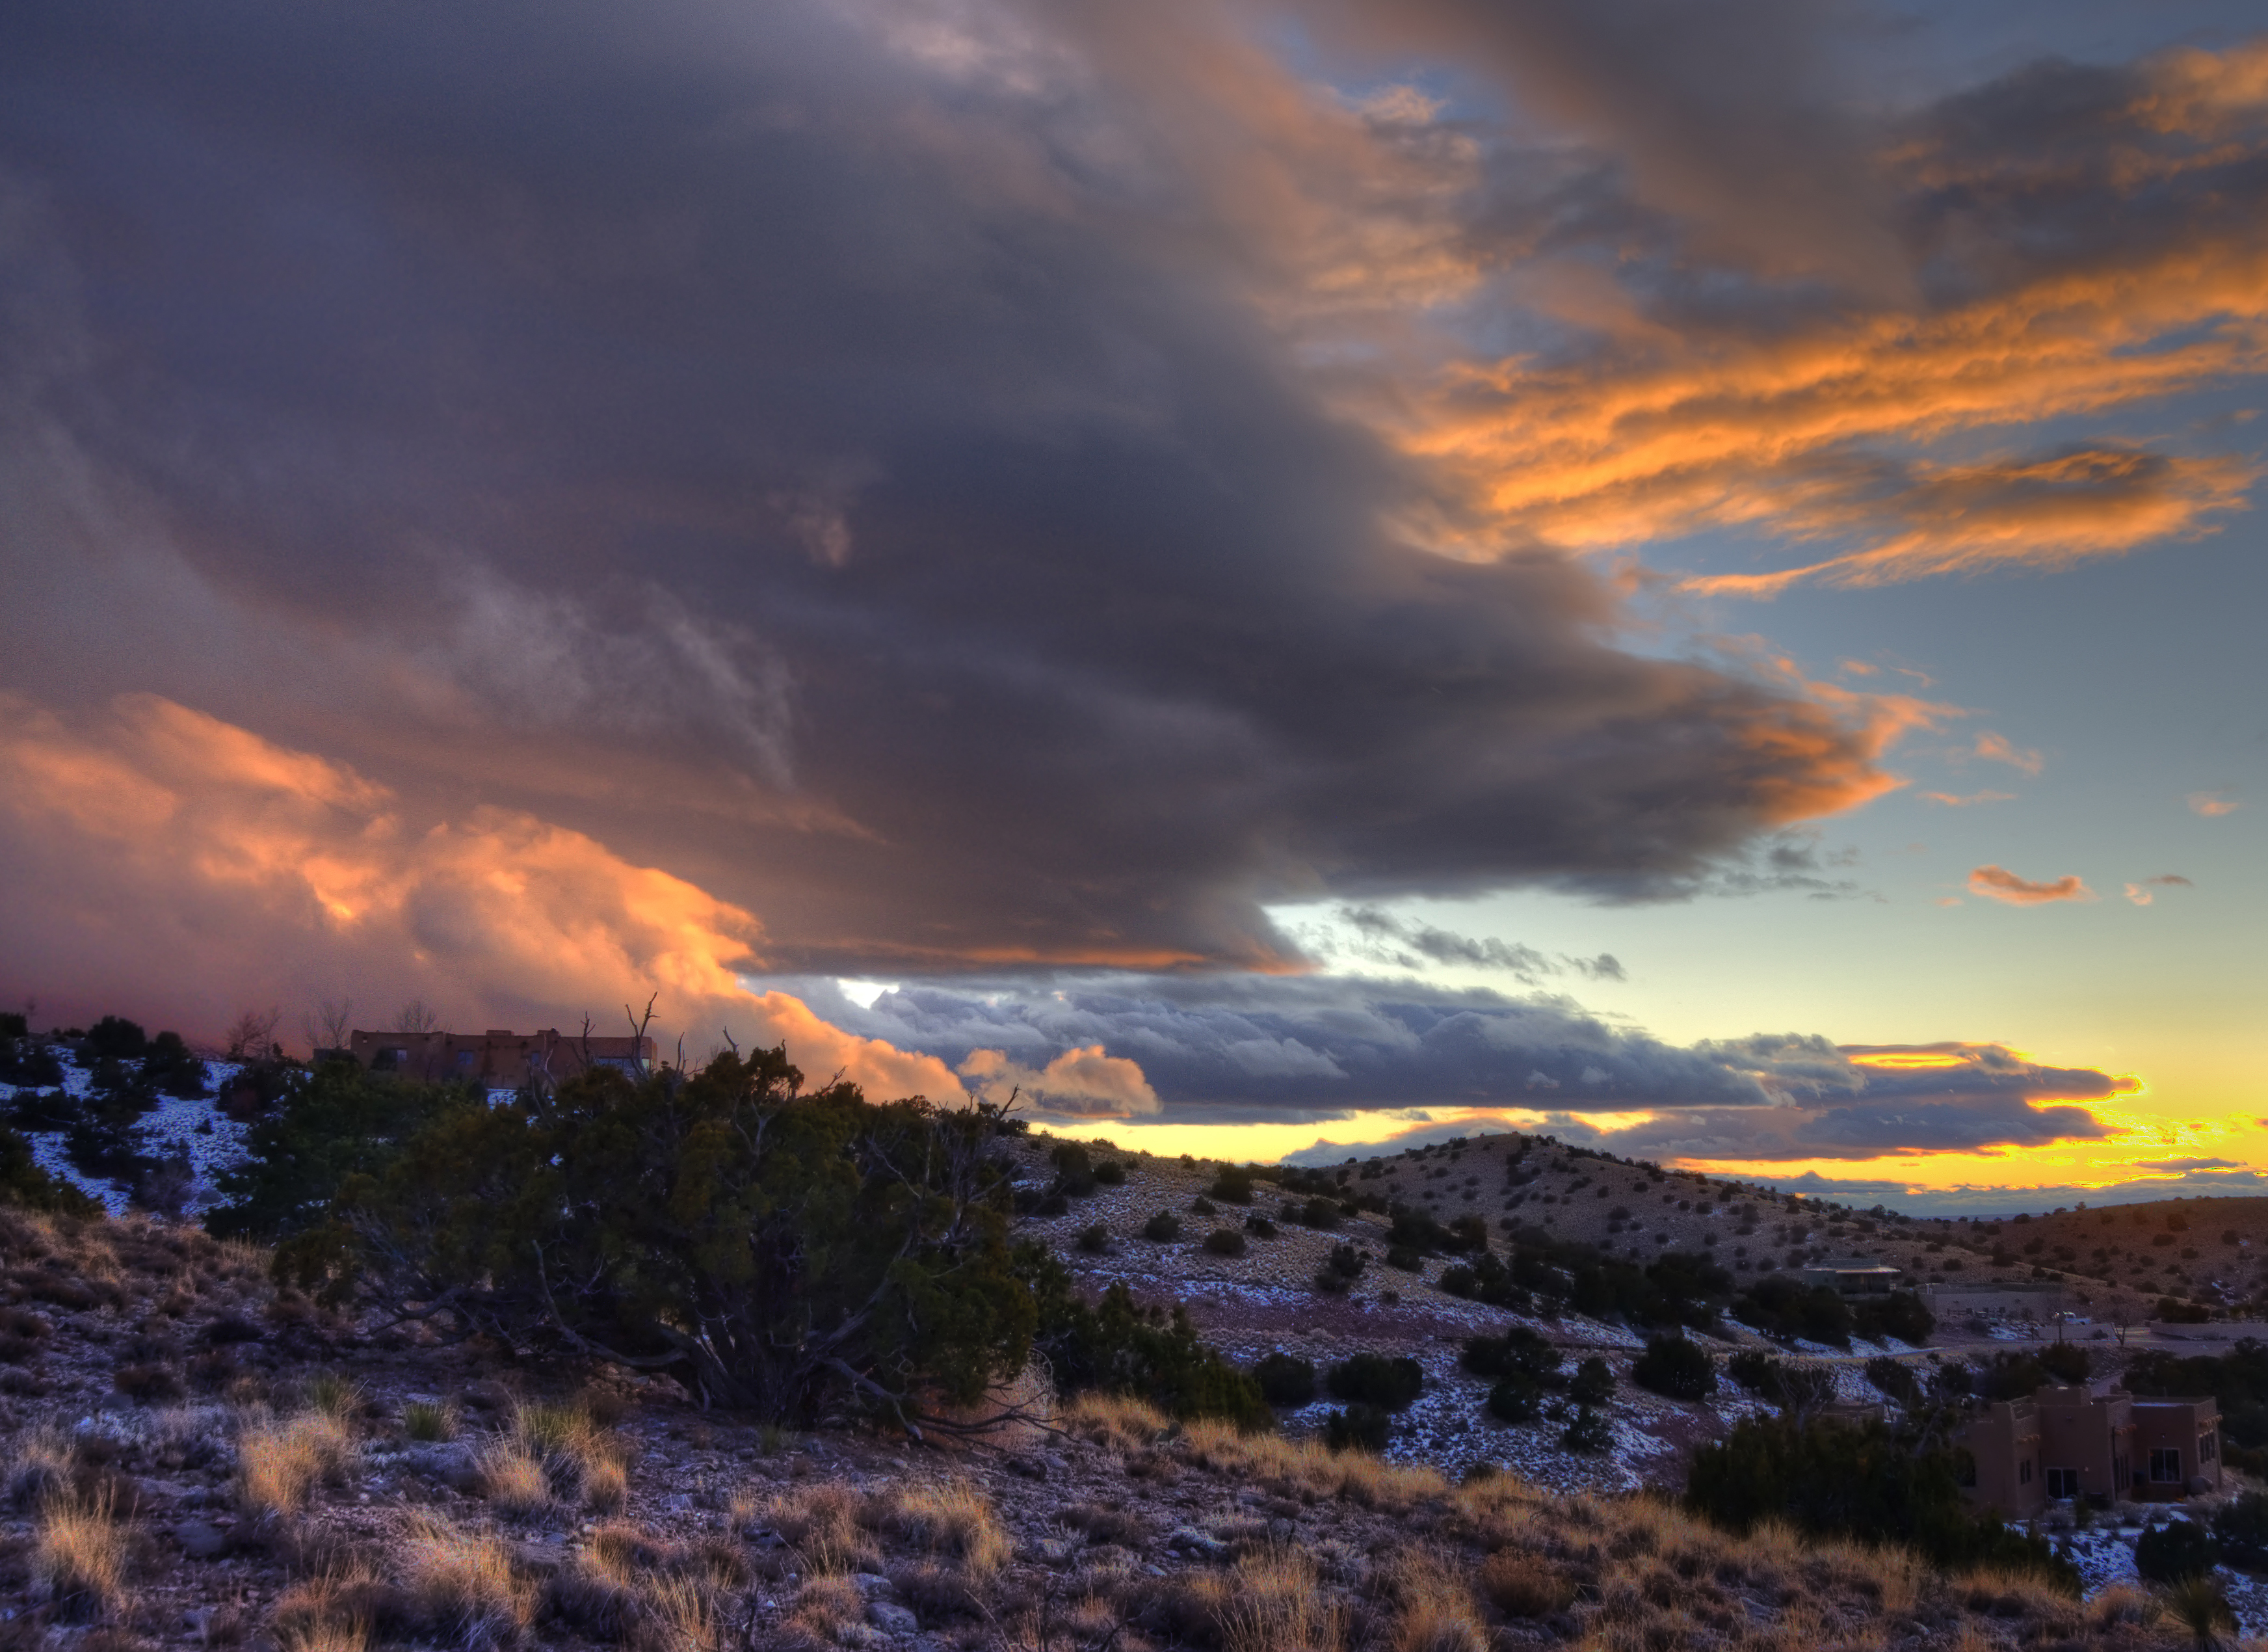
landscape, sea, coast, horizon, mountain, cloud, sky, sun, sunrise, sunset, prairie, sunlight, morning, hill, dawn, dusk, evening, weather, afterglow, meteorological phenomenon